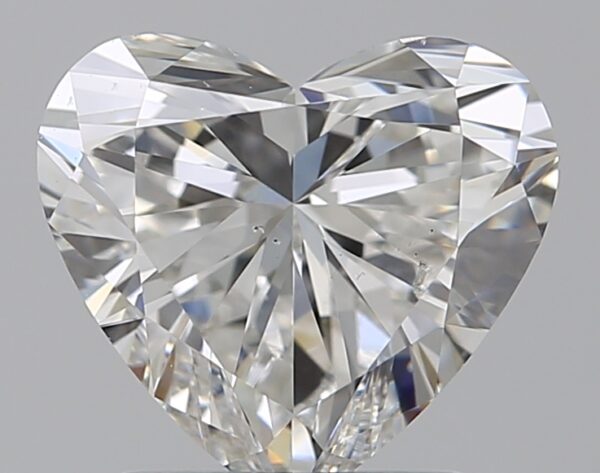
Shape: heart
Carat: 1.51
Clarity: SI1
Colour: F
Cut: EX
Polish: VG
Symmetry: EX
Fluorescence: N
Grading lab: GIA
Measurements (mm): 7.18 x 7.92 x 4.45